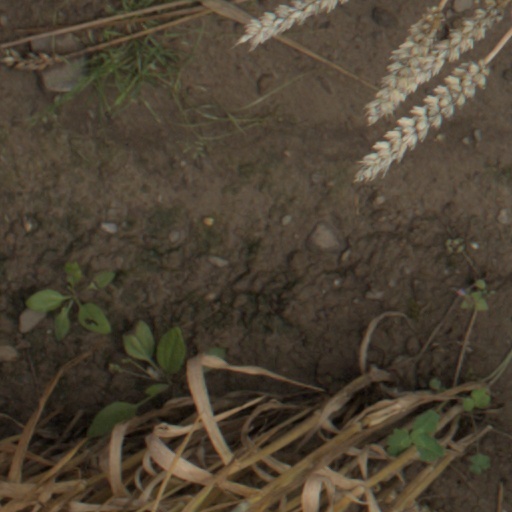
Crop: wheat